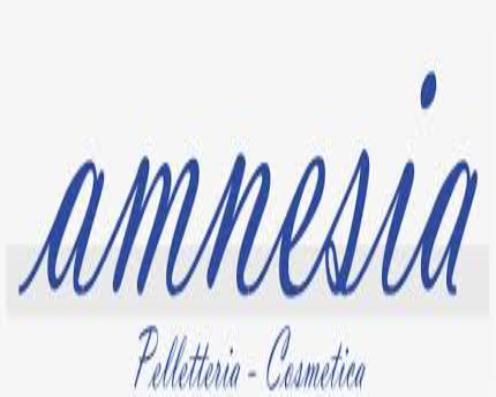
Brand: amnesia
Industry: Clothes